Gullaug

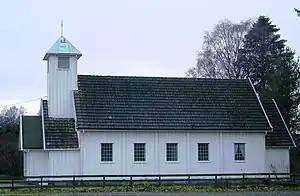
Gullaug Church

Gullaug is an unincorporated village at Lier municipality in Buskerud, Norway.